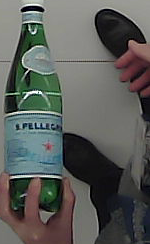
Product: sanpellegrino_water